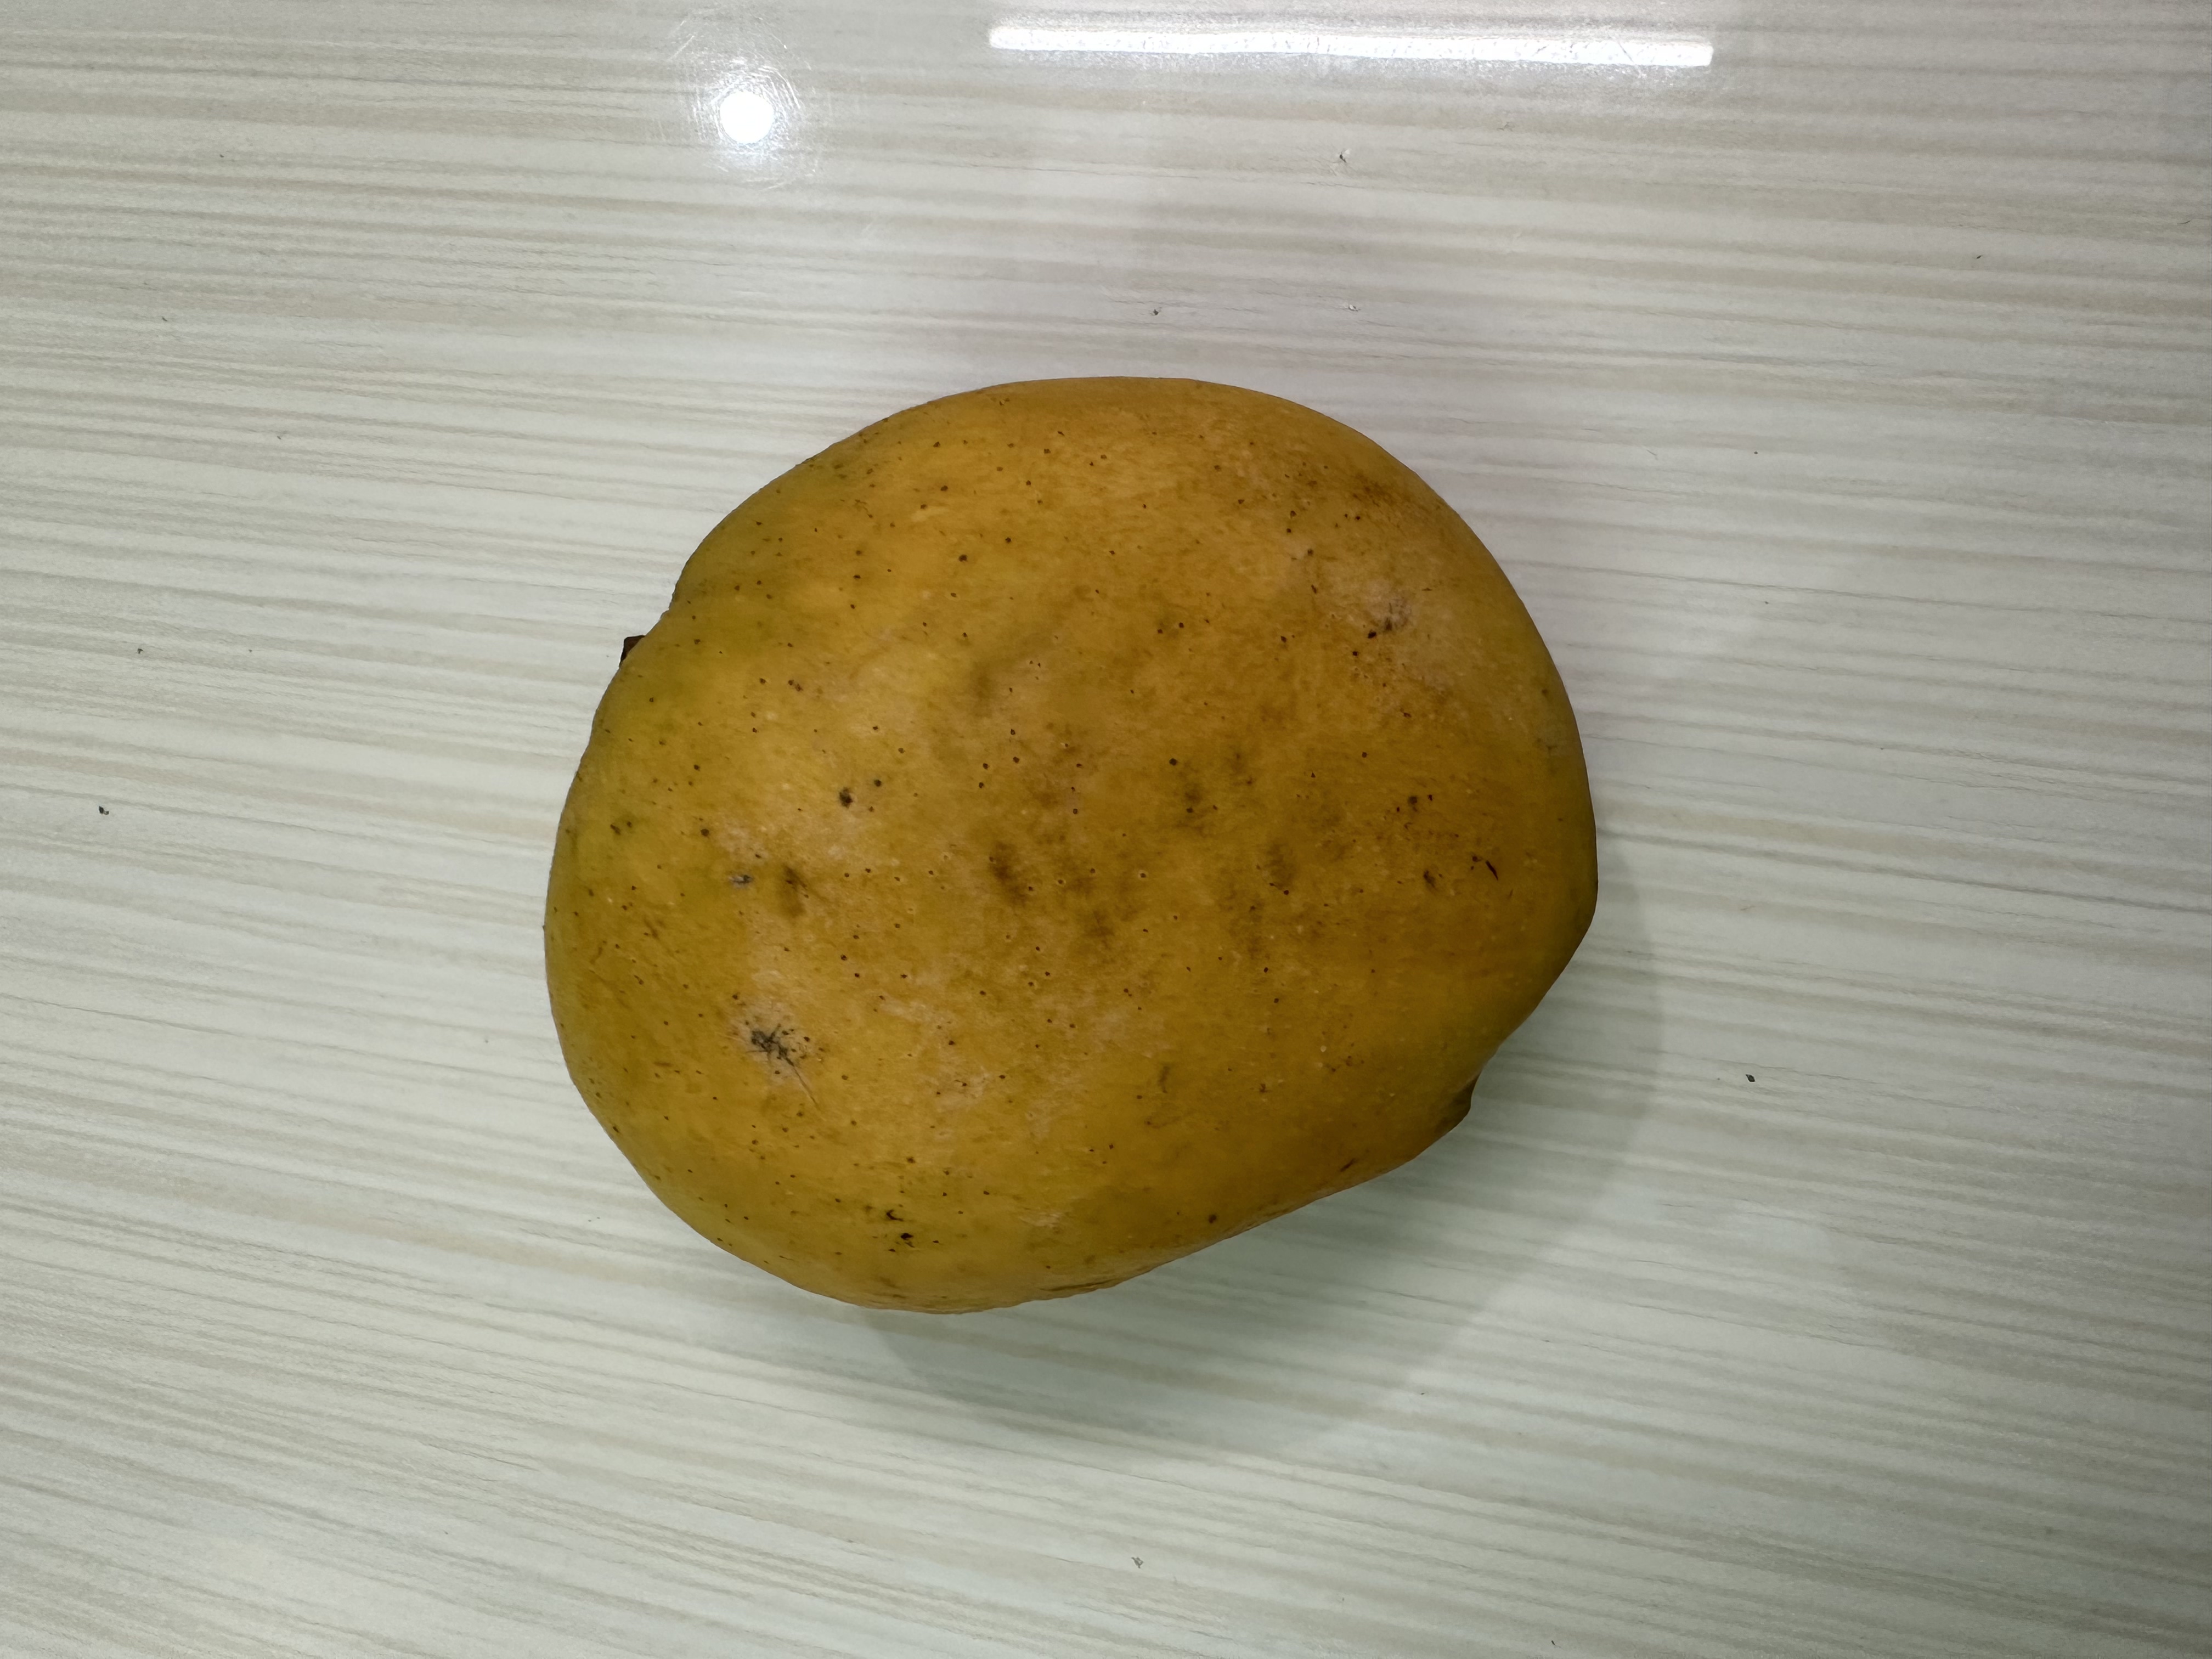
Mango variety: Bari-4